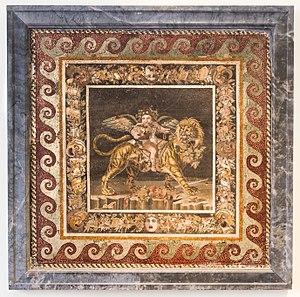
Ancienne mosaïque romaine montrant le jeune Dionysos buvant et chevauchant un tigre. De la Maison du Faune, Pompéi. Height: 165 cm (64.9 in)